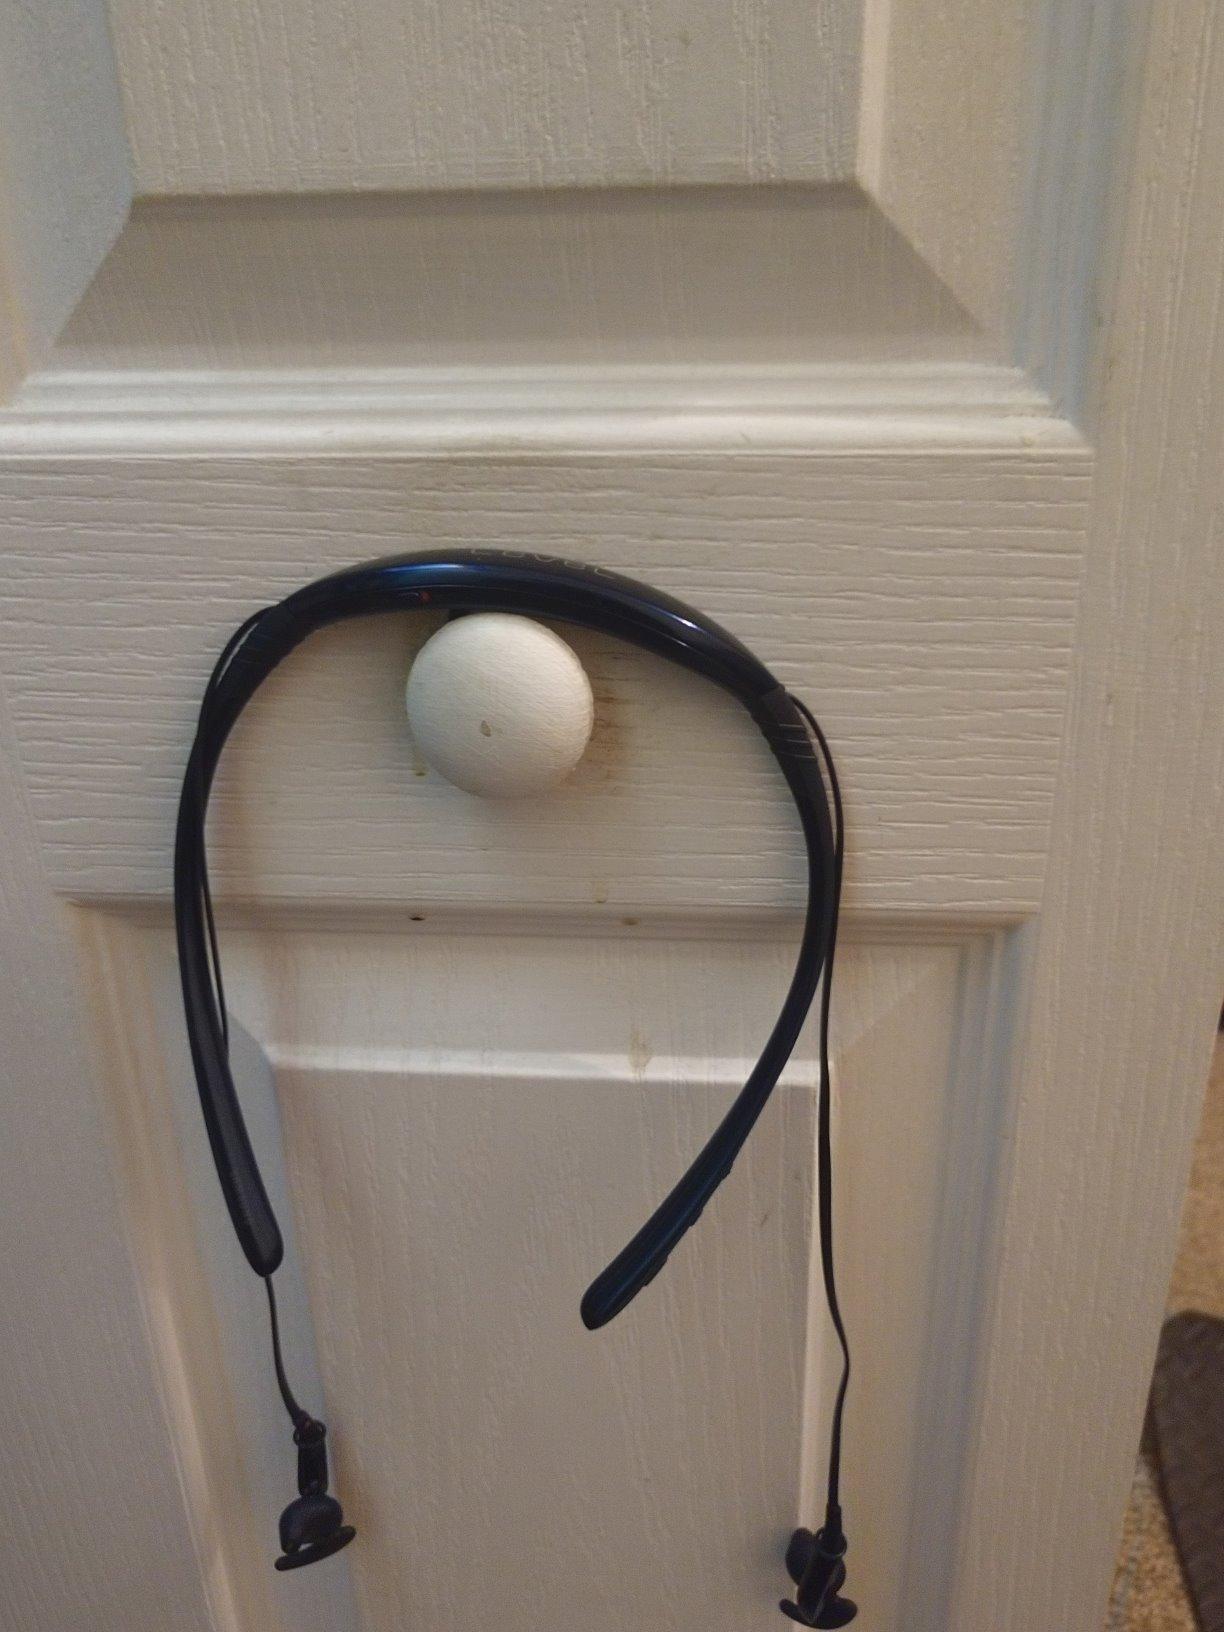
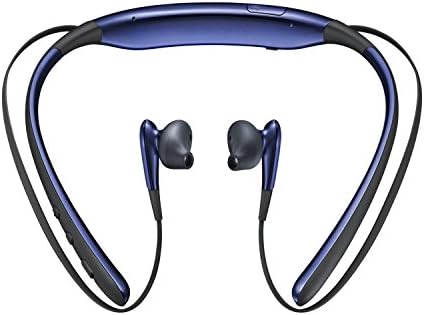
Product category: headphones
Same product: yes